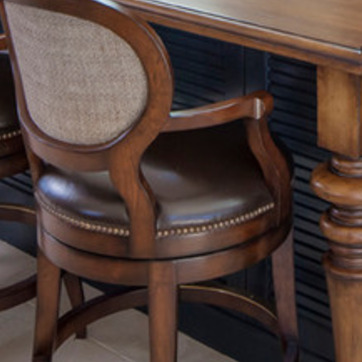
Material: leather